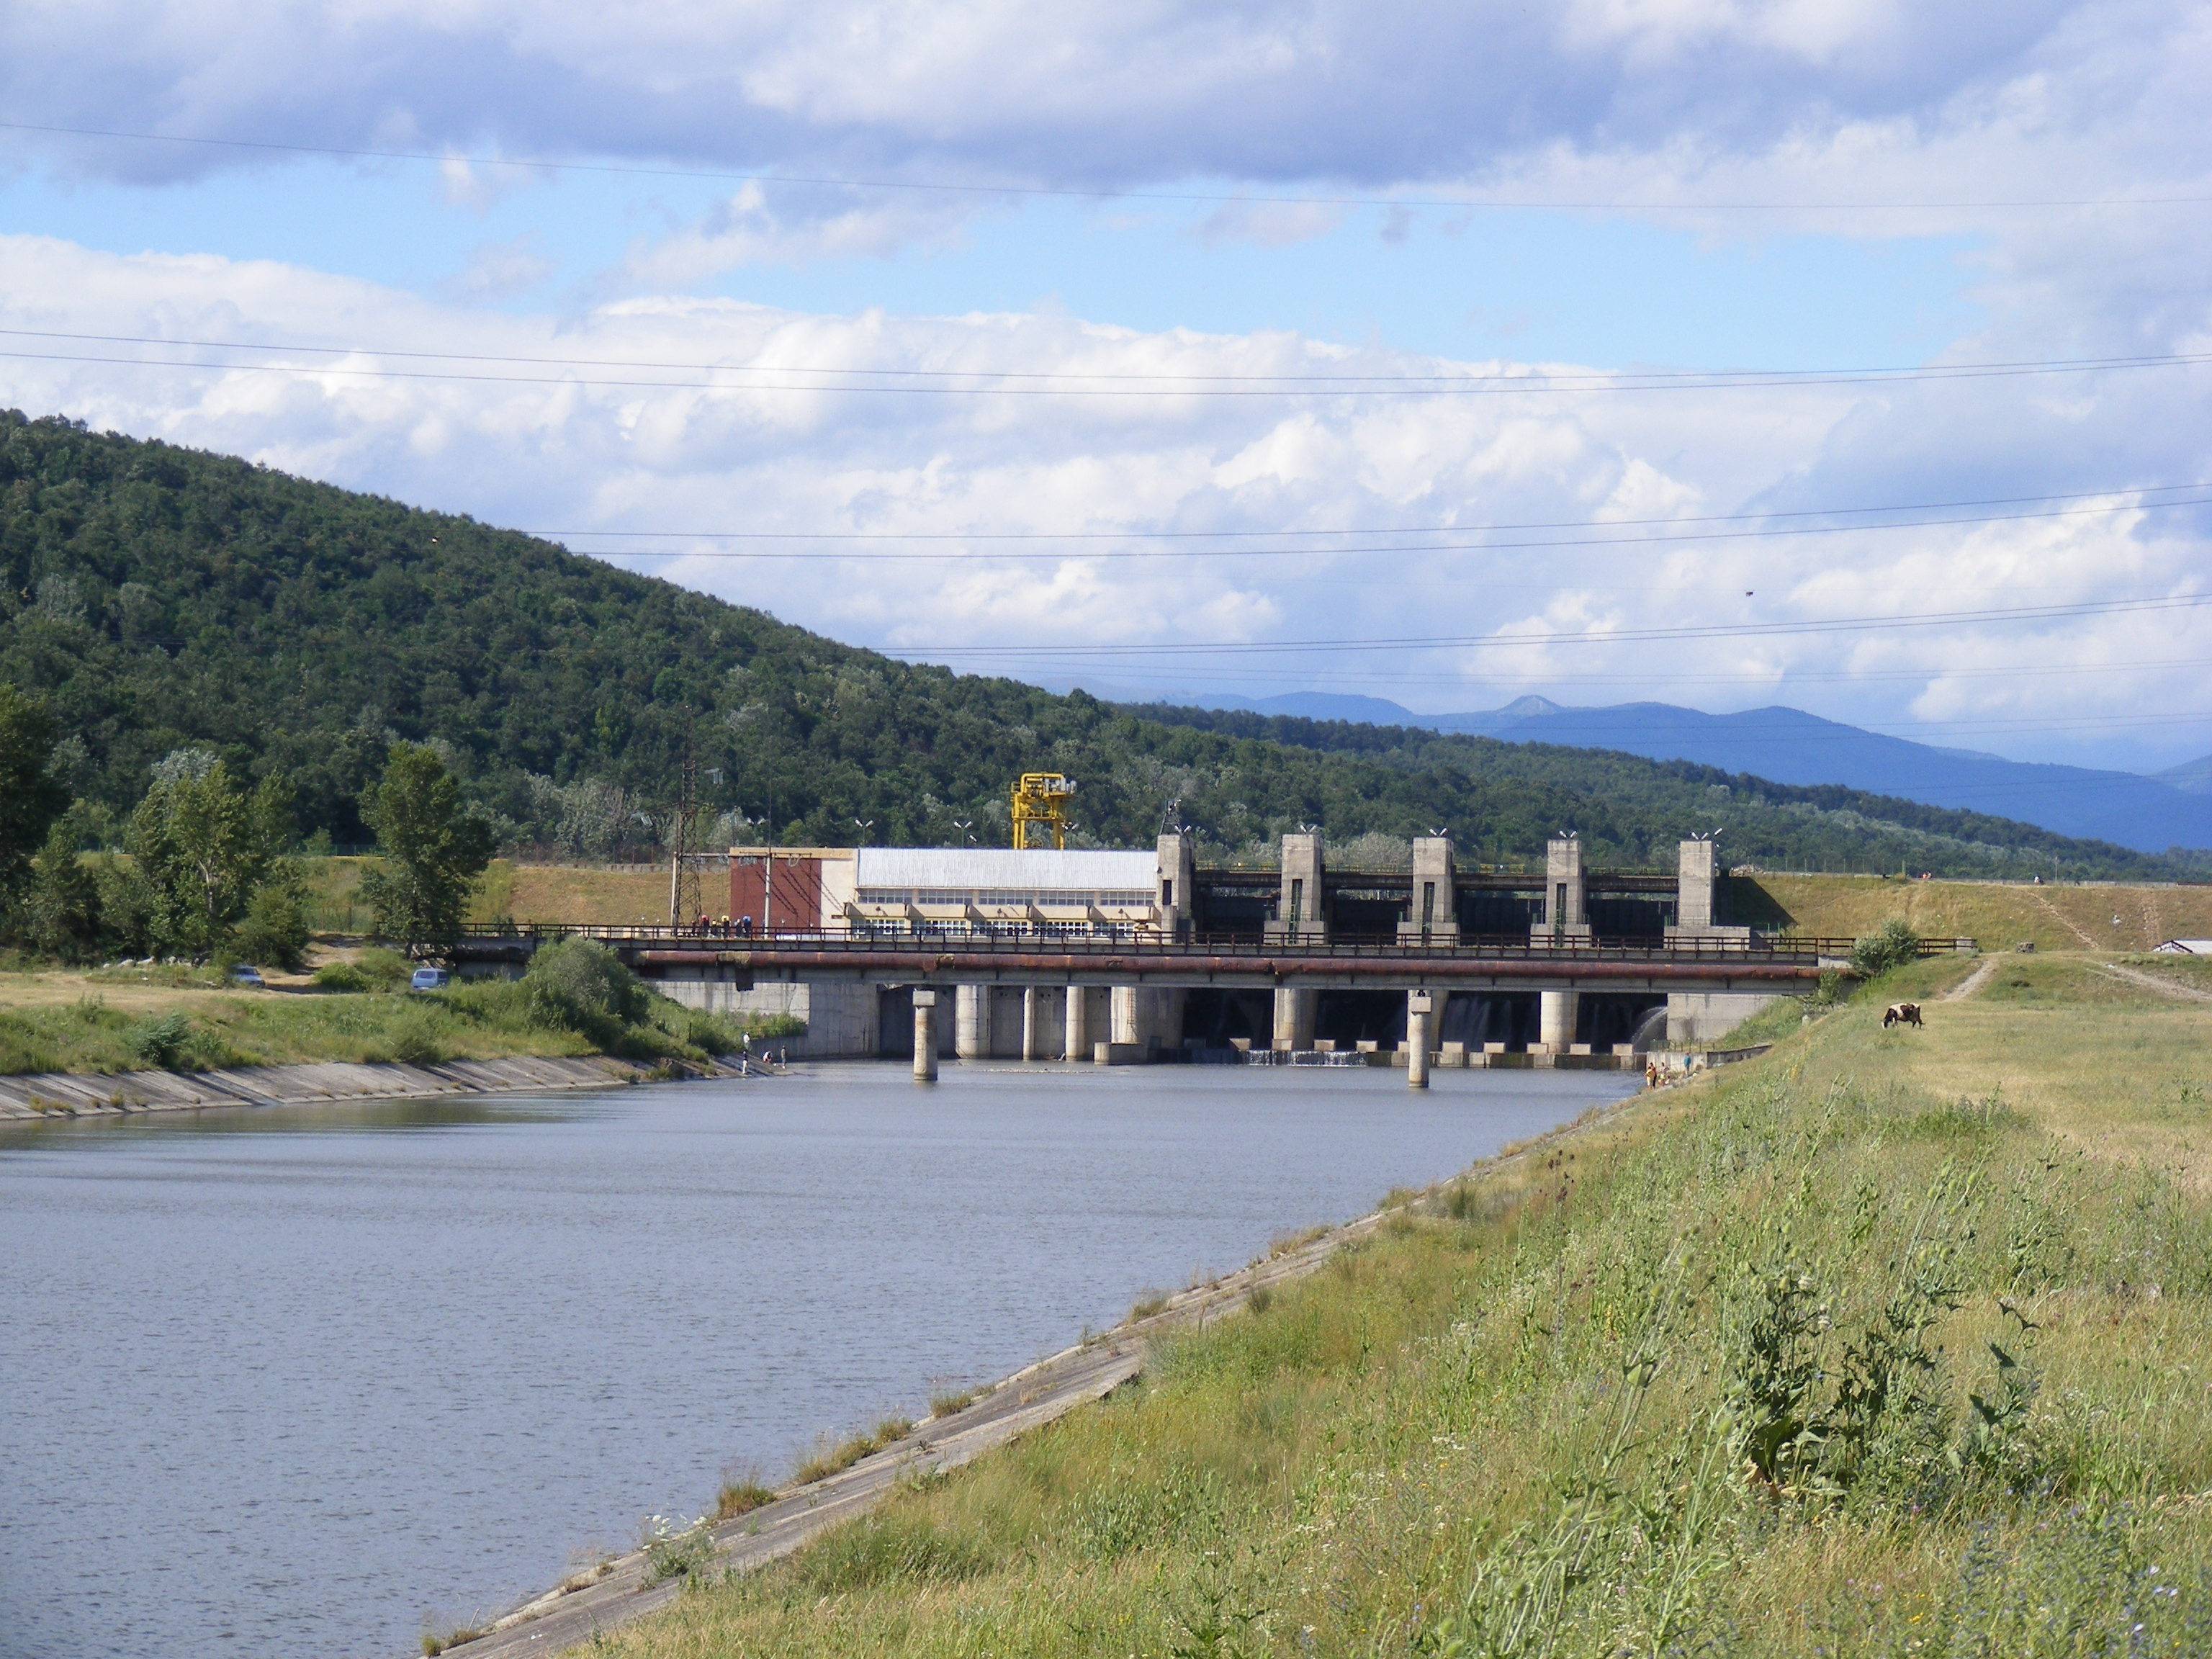
coast, mountain, plant, bridge, hill, lake, river, vacation, transport, dam, reservoir, electricity, waterway, power, infrastructure, loch, industries, rural area, nonbuilding structure, t rgu jiu, hidro